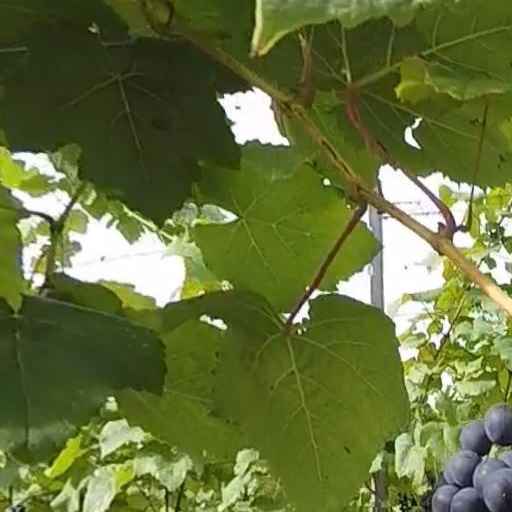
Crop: grape